Joshua Johnson (painter)

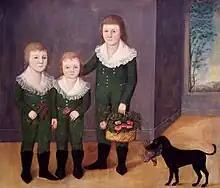

It was not until 1939 that the identity of the painter of elite 19th-century Baltimoreans was discovered by art historian and genealogist J. Hall Pleasants, who believed that one Joshua Johnson painted thirteen portraits. Pleasants attempted to put the puzzle of Johnson's life together; however, questions on Johnson's race, life dates, and even his last name (Johnson or Johnston) remained up until the mid-1990s, when the Maryland Historical Society released newly-found manuscripts regarding Johnson's life.